John Kelsay (judge)

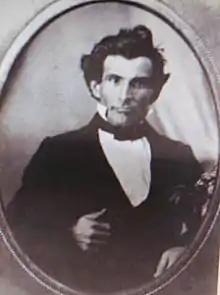

John Kelsay (October 23, 1819 – January 19, 1899) was an American politician and judge in Oregon. He was the 18th justice of the Oregon Supreme Court, and fought in the Rogue River Wars. A Kentucky native, he was a member of the 1857 Oregon Constitutional Convention and served in the Missouri General Assembly.